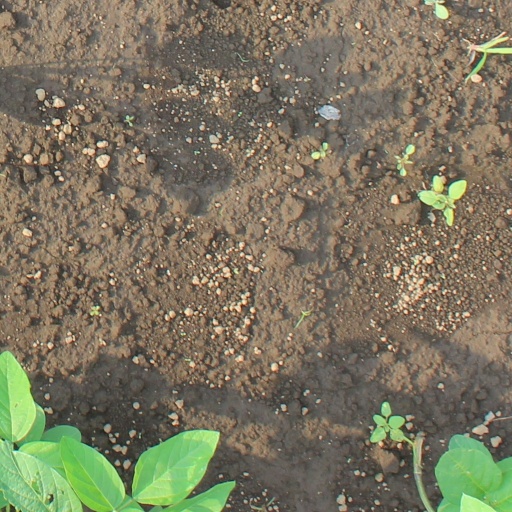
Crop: soybean